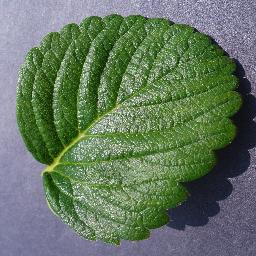
Label: Strawberry___healthy